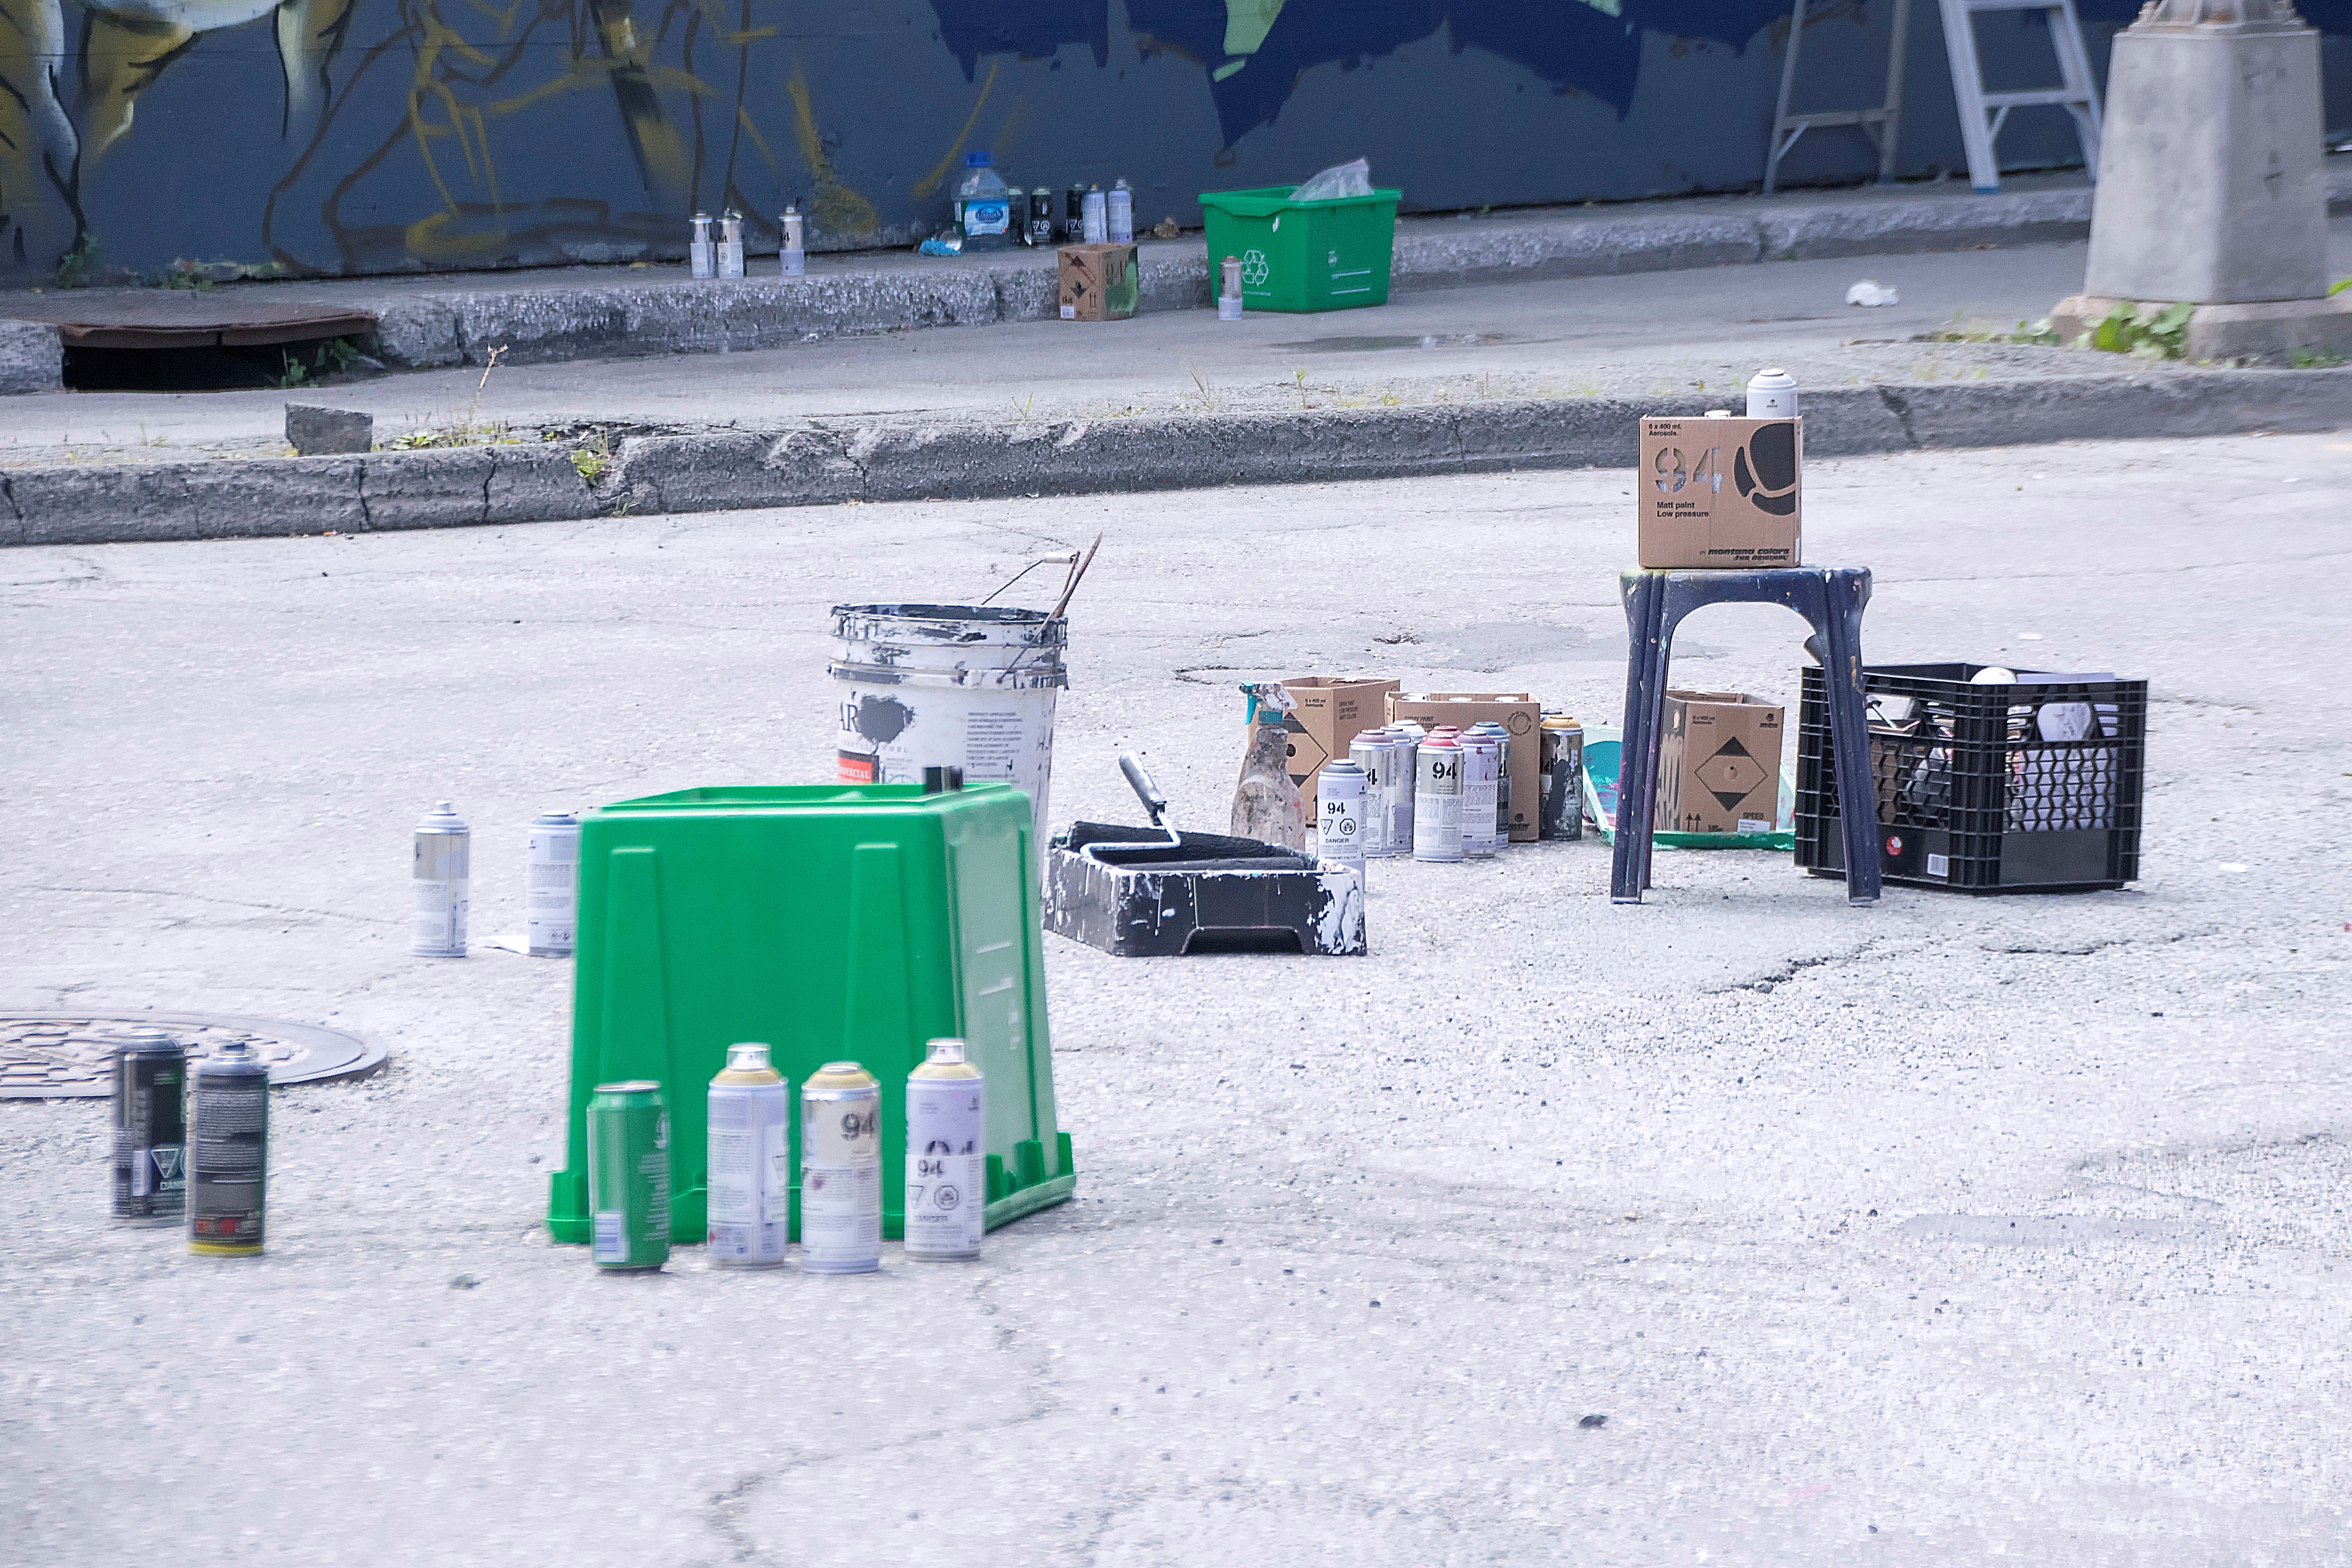
water, snow, winter, urban, ice, weather, graffiti, art, canada, waste, quebec, sherbrooke, urbain, amalgam